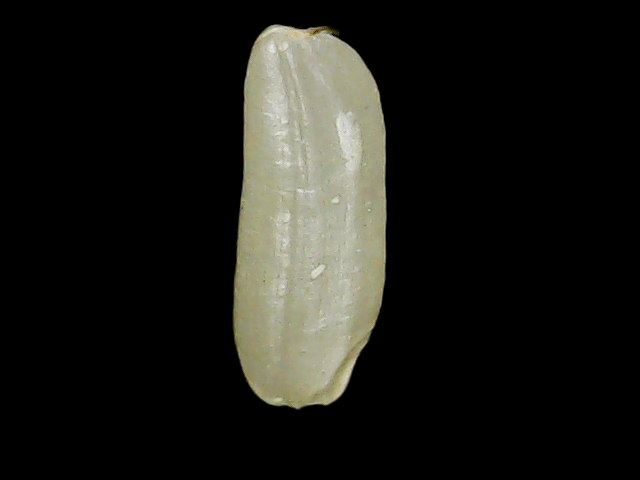
Rice variety: Binadhan26